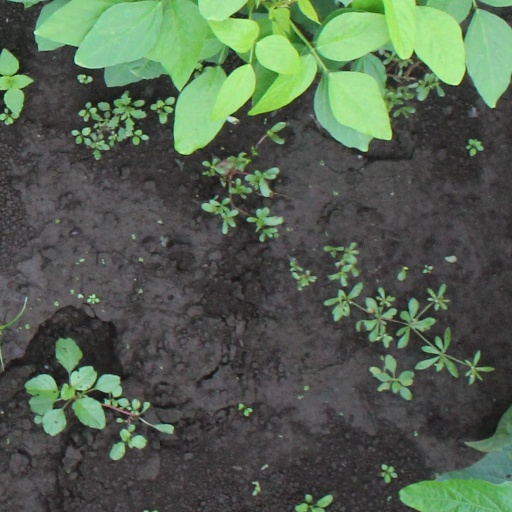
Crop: soybean